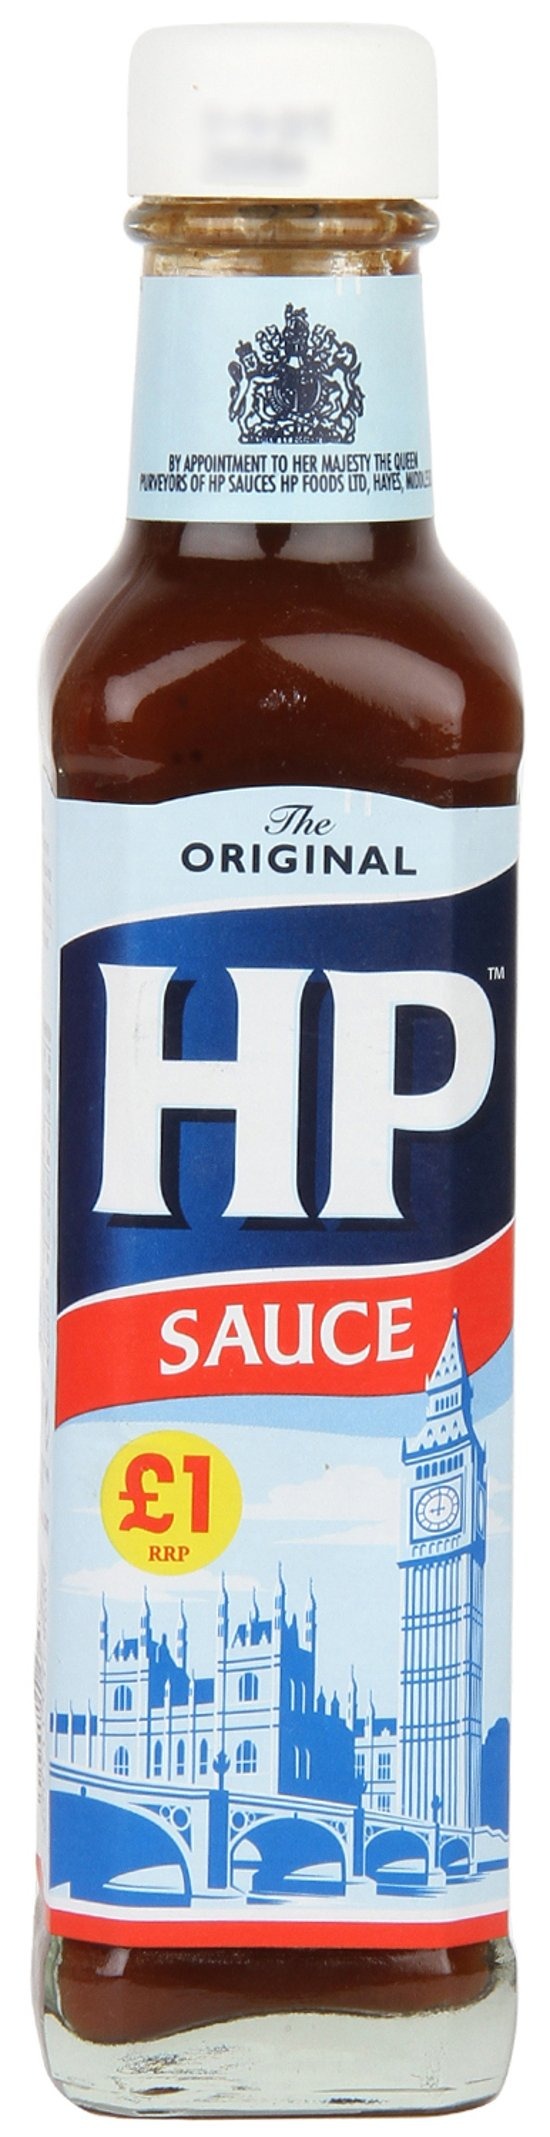
Item Name: HP Original Sauce, 255g
Product Description: HP Sauce is one of the most popular British condiments and considered the 'original brown sauce'. It is a time-tested symbol of quality since 1899 and its recipe remains a closely guarded secret to this day. HP Brown Sauce adds a spicy flavor to everything from bangers and mash, bacon sarnies and shepherds pie. Pour it all over a full English breakfast or try it with baked beans and jacket spuds. Put a new spin on your potatoes, add HP Sauce to home fries, jacket potatoes, chips or even mashed potatoes. The spicy-smelling HP Brown Sauce can be great on steaks and can replace American sauces. HP Sauce is such a versatile sauce which is enjoyed by people with diverse tastes and is fit for use by both vegetarians and meat-eaters.
Value: 8.99
Unit: Ounce

Price: 13.95